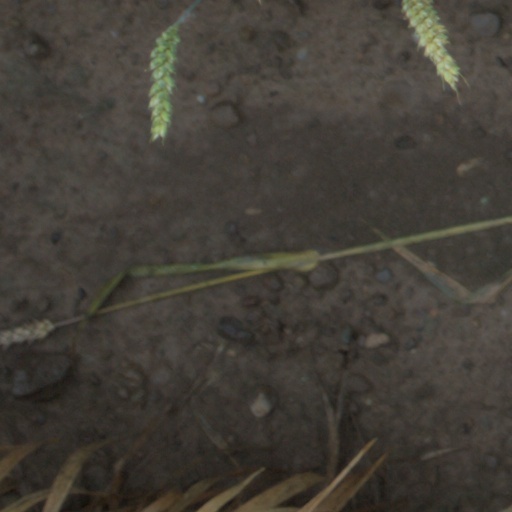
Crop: wheat